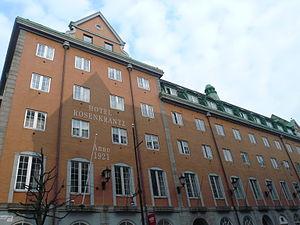
L'Inconnue d'Isdal, est une affaire policière norvégienne non élucidée concernant le cadavre d'une jeune femme non identifiée, retrouvée morte en 1970 dans la vallée de l'Isdalen près de Bergen en Norvège.